Suzanne Dellal Centre for Dance and Theatre

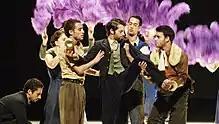
Barak Marshall Rooster at Suzanne Dellal Centre 2010

This work is based on I.L. Peretz's "Bontsha the Silent", Samuel Beckett's "Waiting for Godot", and several stories from the Bible and Yemenite folklore. A co-production of The Suzanne Dellal Centre and The Israeli Opera.